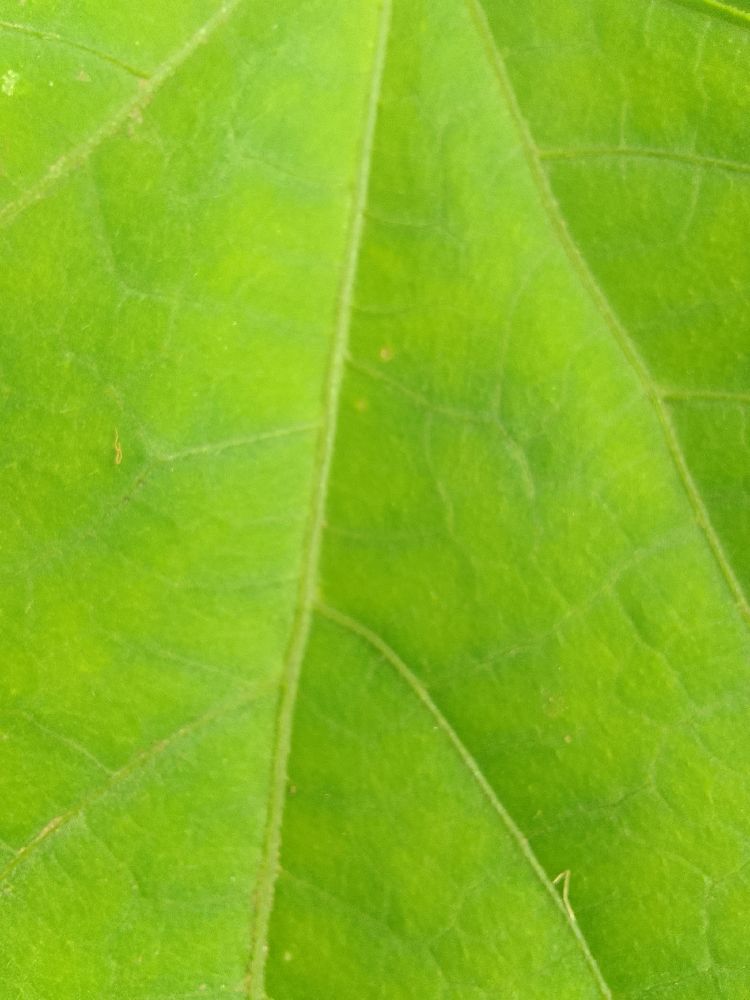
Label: healthy